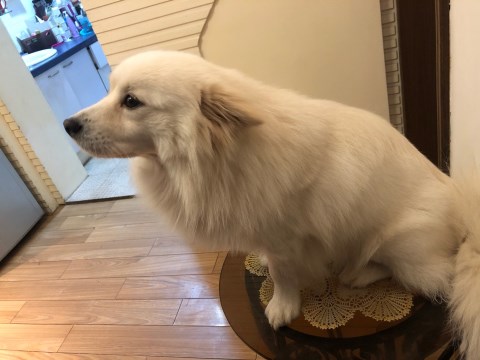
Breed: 1936-n000005-Pomeranian